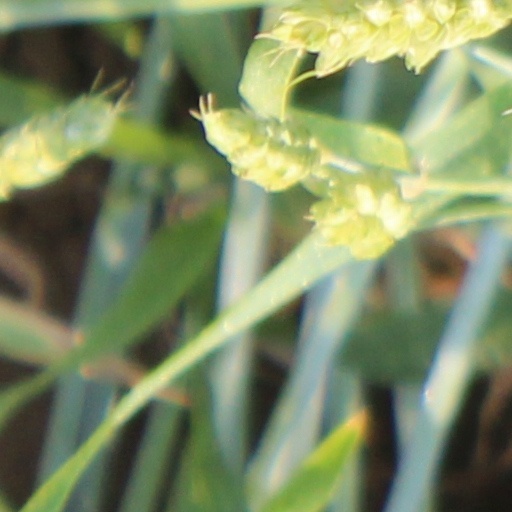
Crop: wheat